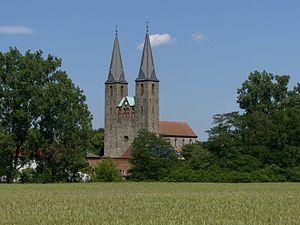
Le diocèse de Magdebourg est un diocèse catholique romain d'Allemagne, dont les frontières coïncident aujourd'hui avec celles du Land de Saxe-Anhalt. Il a son siège à la cathédrale Saint-Sébastien de Magdebourg, et est suffragant de l'archidiocèse de Paderborn, à partir duquel il a été créé en 1994.
L'abbaye de Hillersleben est une ancienne abbaye bénédictine à Hillersleben, dans le Land de Saxe-Anhalt et le diocèse de Magdebourg.
Hillersleben est un village et une ancienne municipalité située dans l'arrondissement de Börde en Saxe-Anhalt, en Allemagne.
Les églises propriétaires étaient des établissements religieux construits le plus souvent par des laïcs sur un terrain privé. Un des nombreux exemples est celui de l´abbaye de Lorsch, fondée en 764 par Cancor. Le maître du domaine avait le droit d´investiture, c´est-à-dire le droit de choisir et de destituer les prêtres et les abbés sans autorisation de l´évêque. Le seigneur était le bailli de son église. Il percevait les revenus du domaine ainsi que la dîme mais devait aussi pourvoir au besoin de l´église. En contrepartie, le propriétaire était inclus dans les prières, c´était tout au moins théoriquement la raison principale pour la création d´église et d´abbaye. De son côté, pour éviter de perdre de son influence, l´évêque se sentait obligé d´acquérir des églises propriétaires et d´y installer des gens loyaux et instruits.